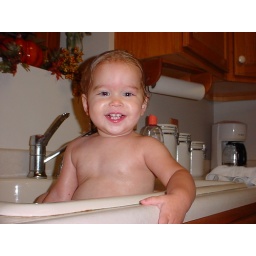
Abby got really dirty after dinner one night, so we bathed her in the kitchen sink.